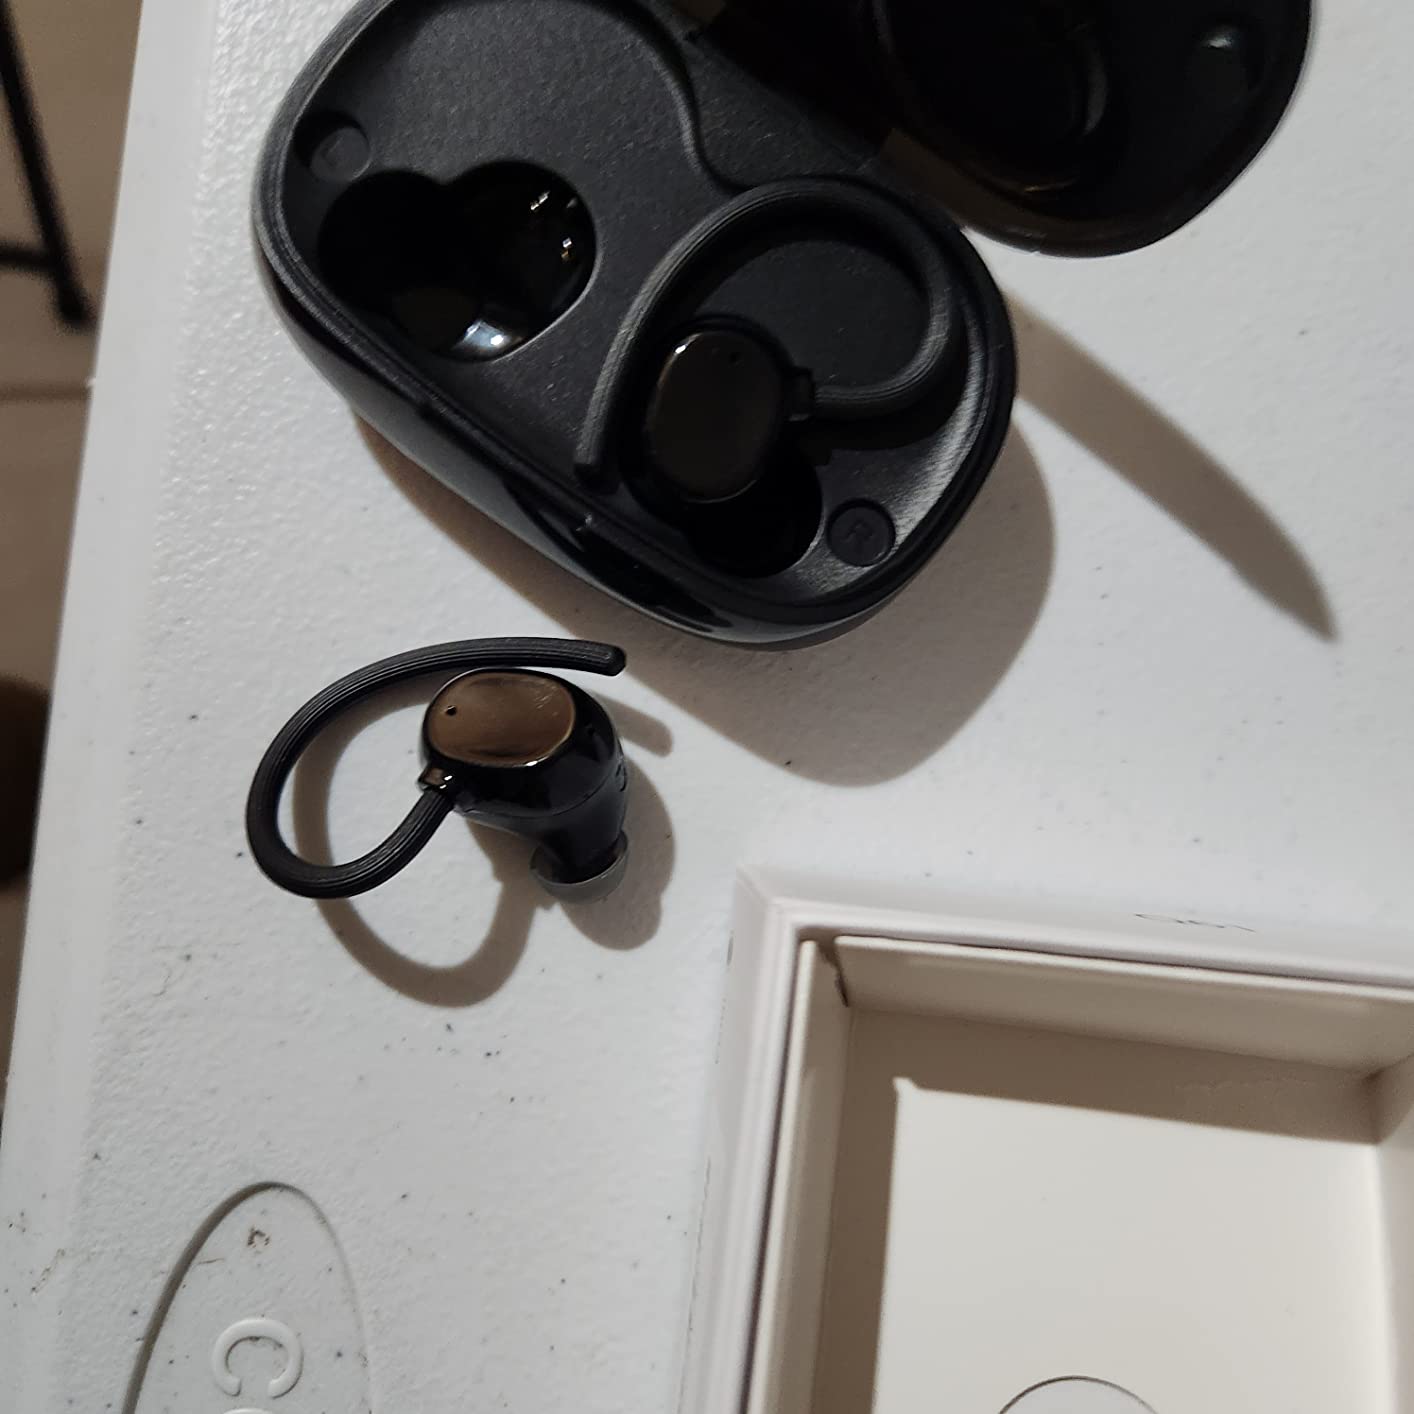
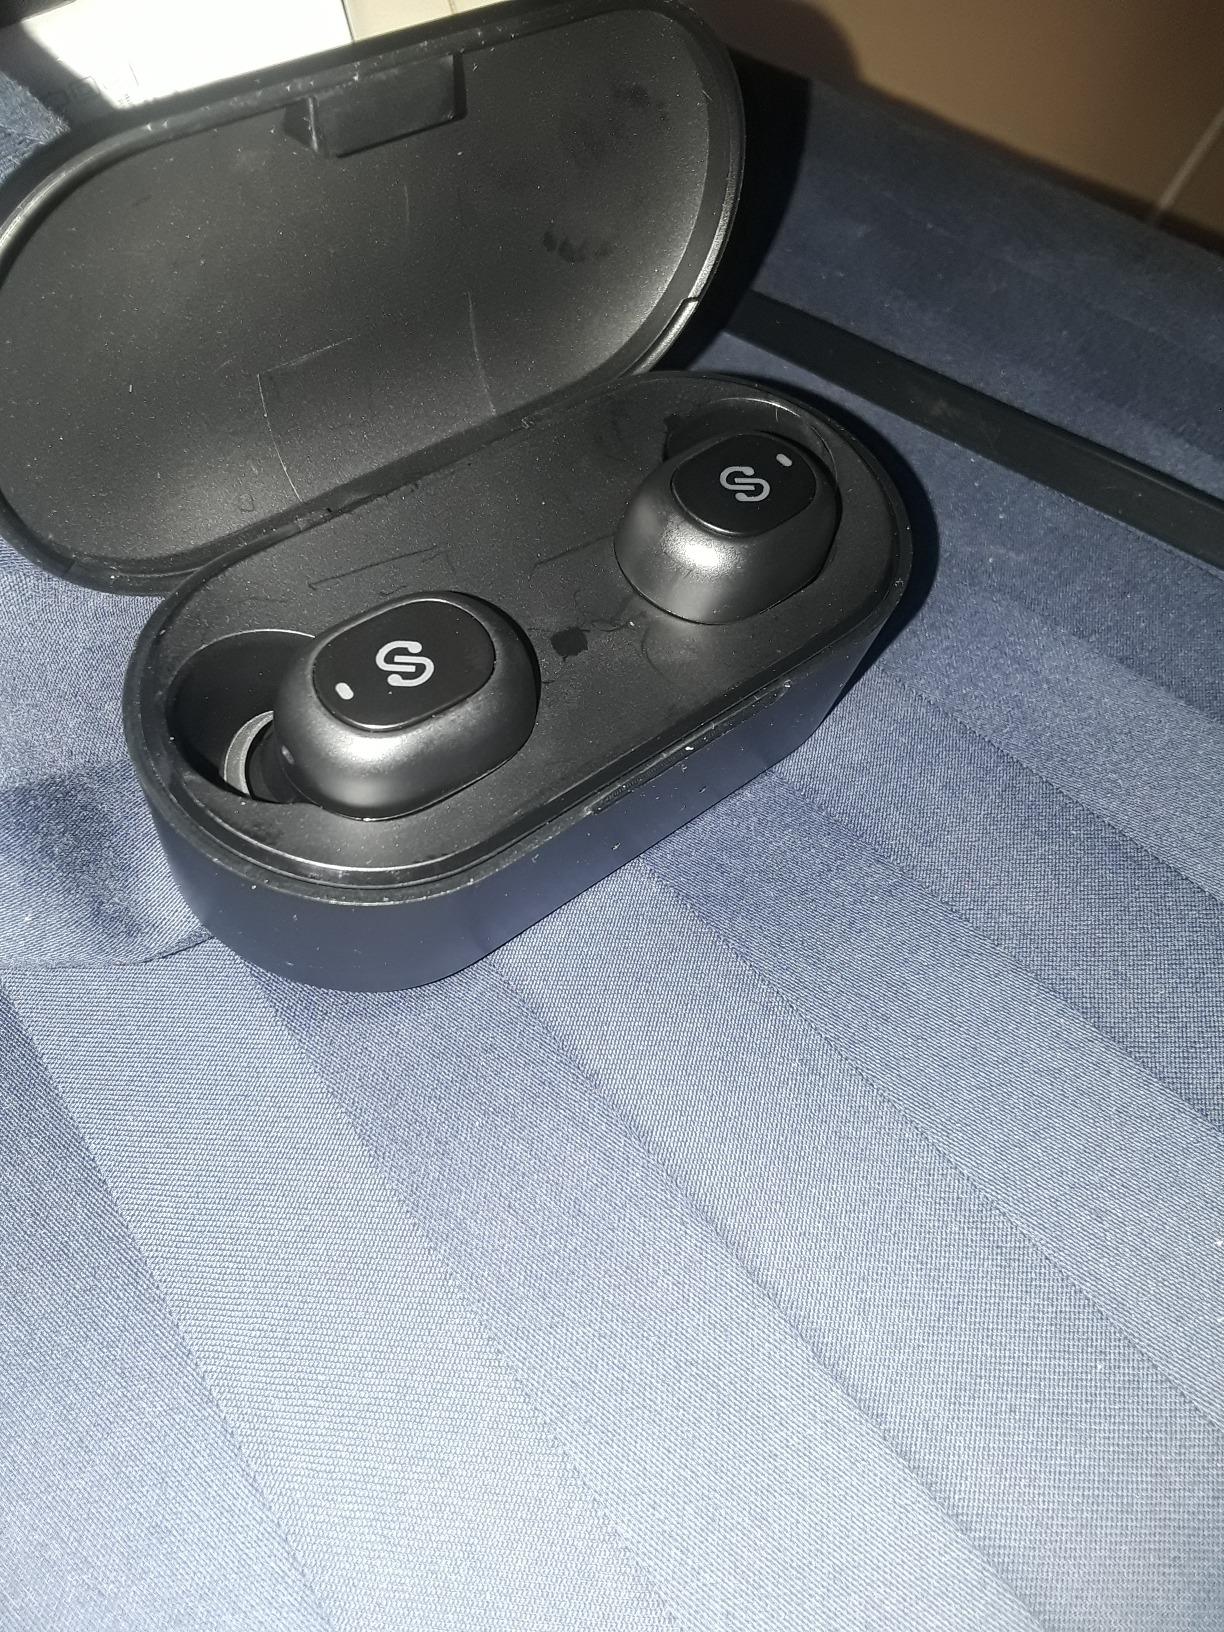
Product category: earbuds
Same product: no